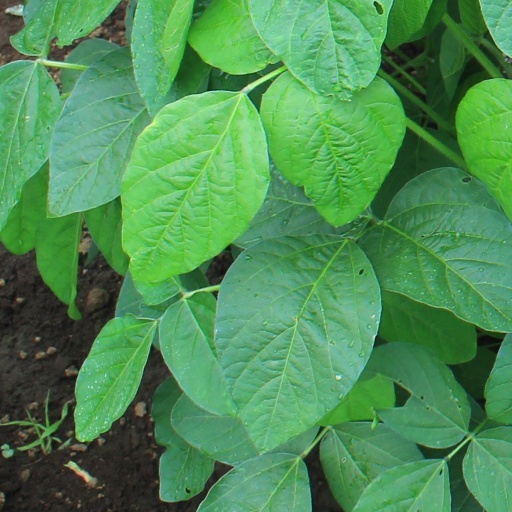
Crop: soybean